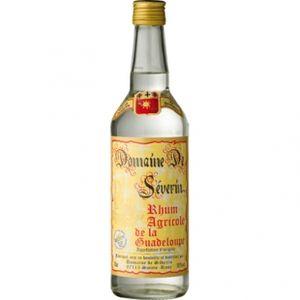
Photo de la bouteille de rhum blanc agricole de Guadeloupe
Le rhum agricole initialement appelé rhum z'habitant aux Antilles françaises, est un alcool de canne, produit par fermentation et distillation du jus de la canne à sucre, le vesou. Il est distillé dans certains pays des Antilles et de l'Amérique latine, ainsi qu'à l'île de La Réunion, l'île Maurice dans l'océan Indien mais aussi en Asie du Sud-Est. Le rhum agricole de la Martinique est le seul à bénéficier d'une AOC.